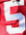
Number: 5